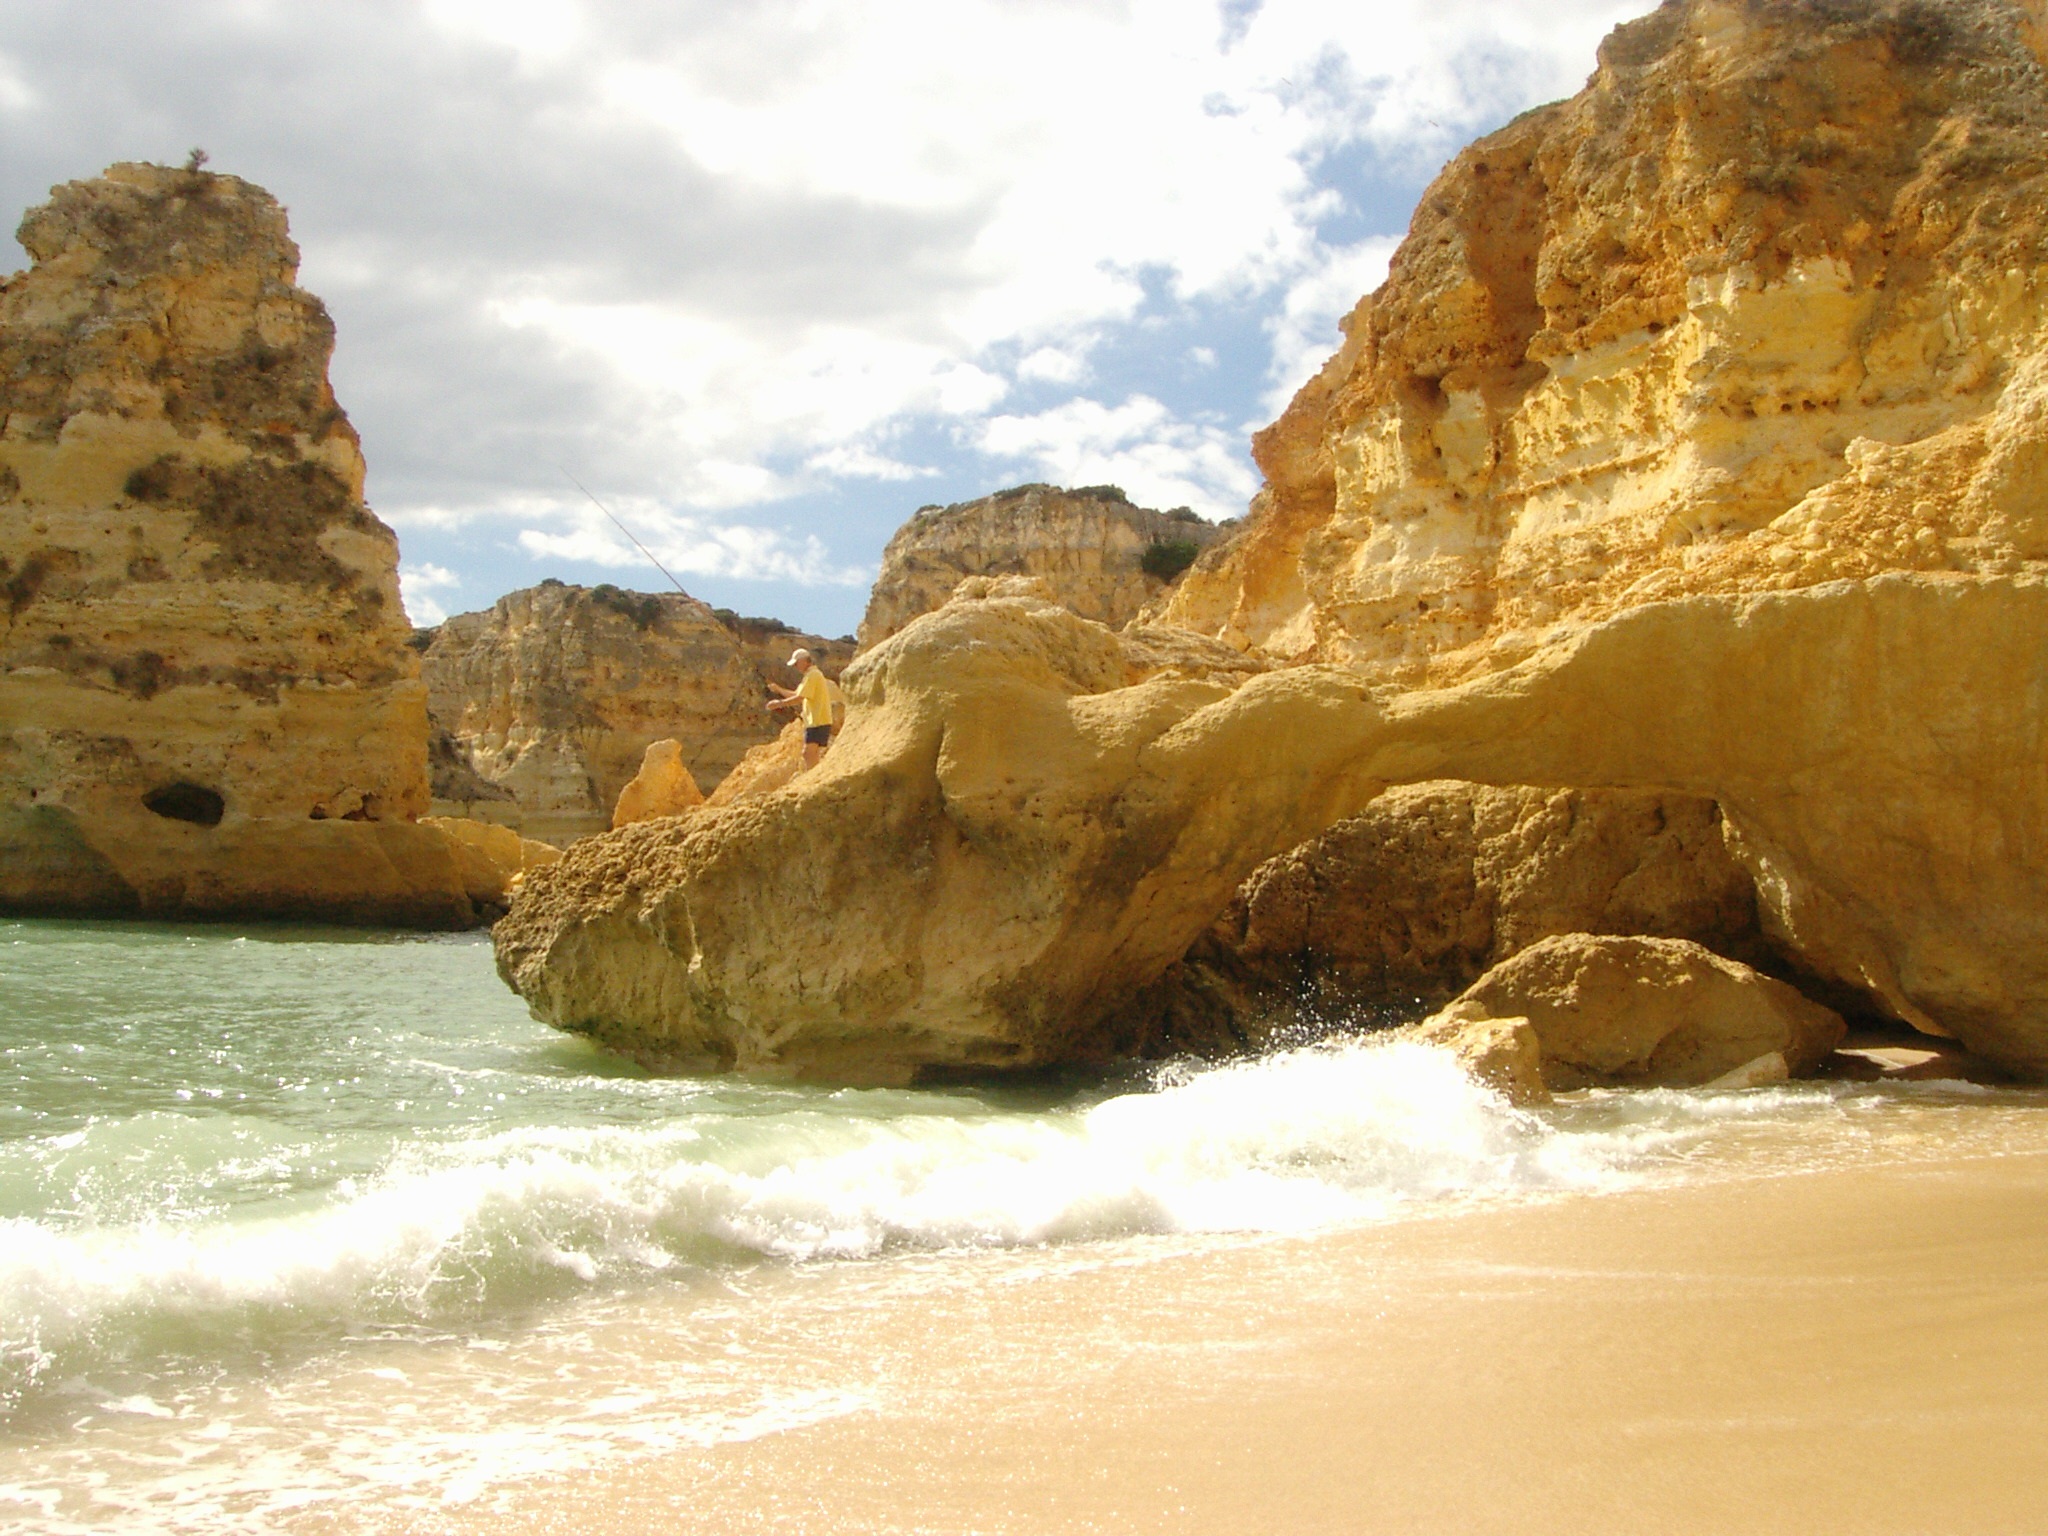
beach, sea, coast, water, nature, sand, rock, ocean, sky, sun, shore, wave, lake, formation, cliff, cove, holiday, bay, canyon, sandbar, terrain, geology, holidays, cliffs, escarpment, portugal, atlantic, exotic, waters, booked, algarve, cape, wadi, recovery, sand beach, promontory, marinha, coastal and oceanic landforms